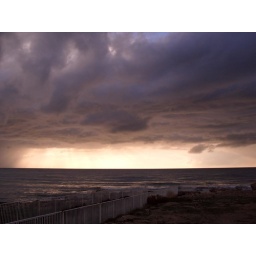
Brooding sky over the sea at Paphos beach